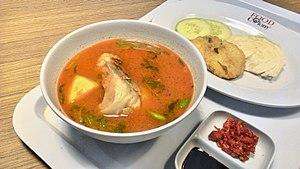
Le pindang est un mode de cuisson indonésien consistant à porter à ébullition des aliments dans du sel et un mélange d'épices et de condiments. Originaire de Palembang, dans le Sumatra du Sud, cette recette est traditionnellement employée pour cuire du poisson ou des œufs et permet de mieux conserver les aliments. C'est aussi le nom d'une soupe.